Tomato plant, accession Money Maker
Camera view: tilt-top (135 deg); turntable rotation: 90 degrees
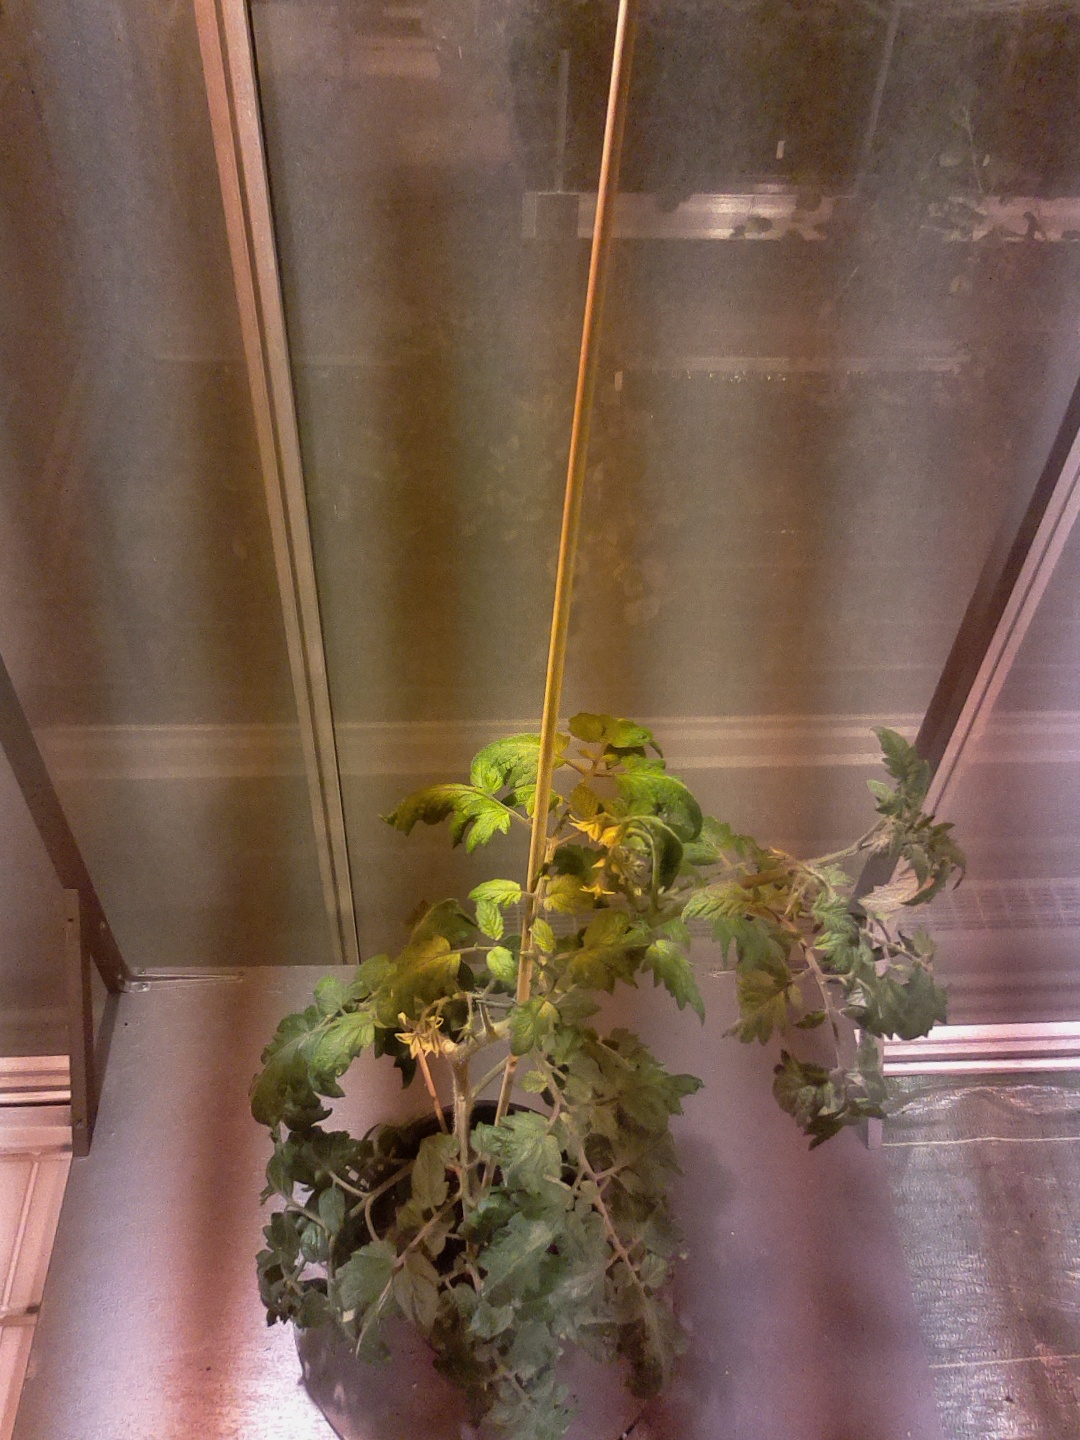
BBCH growth stage 69: End of flowering, 90%-100% of flowers open, more petals falling